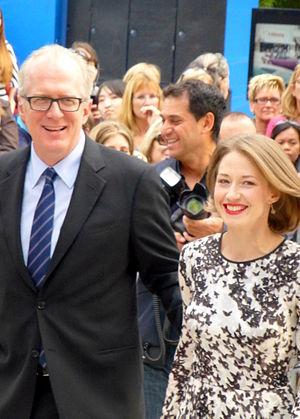
Tracy Letts, né le 4 juillet 1965 à Tulsa aux États-Unis, est un dramaturge et acteur américain.